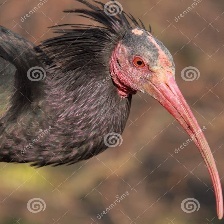
Species: BALD IBIS
Scientific name: GERONTICUS EREMITA